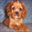
Label: dog